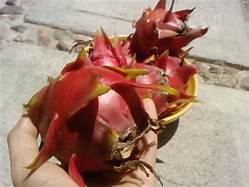
Label: Dragonfruit